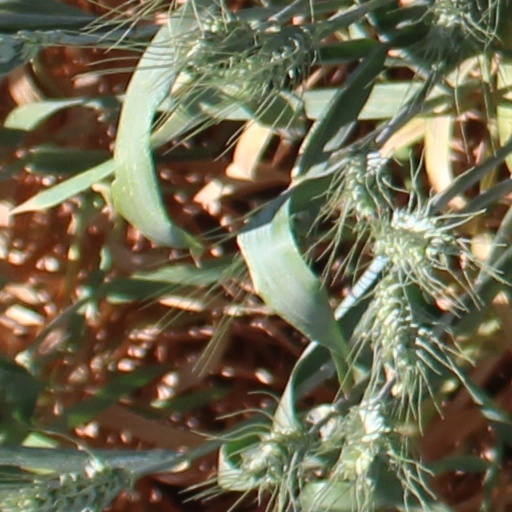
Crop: wheat